Blackear wrasse

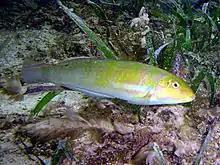
Off of Isla de la Juventud, Cuba

The blackear wrasse has a relatively long, thin body, a large eye, and a pointed snout with a terminal mouth which has protruding canine-like teeth. The pectoral fins extend to the vent. It has wide pink bands and a narrow blue stripe on the head and tail and there is a dark spot behind the eye which gives it the common name blackear wrasse. The background color of the head and body is olive with pinkish-red lined scales. The margin of the dorsal fin is blue and orange and the caudal fin is dull yellow with diagonally converging blue and rose lines. The males and females are similarly patterned but males are larger than females. There is another black spot on the spine near the origin of the dorsal fin. The dorsal fin has 9 spines and 11 soft rays; the anal fin has 3 spines and 12 soft rays. The maximum size of "H. poeyi" is around in length.